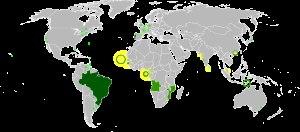
La littérature lusophone rassemble l'ensemble de la littérature écrite en langue portugaise.
La Lusophonie est l'ensemble des identités culturelles, régions, pays et communautés liés à la locution du portugais comme l'Angola, le Brésil, le Cap-Vert, la Guinée-Bissau, Macao, le Mozambique, le Portugal, Sao Tomé-et-Principe, et le Timor oriental.